Charles Wheatstone

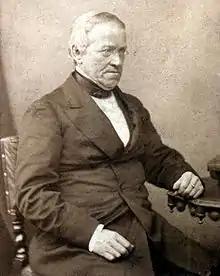
Wheatstone in later years

When he was about fourteen years old he was apprenticed to his uncle and namesake, a maker and seller of musical instruments at 436 Strand, London; but he showed little taste for handicraft or business, and loved better to study books. His father encouraged him in this, and finally took him out of the uncle's charge.